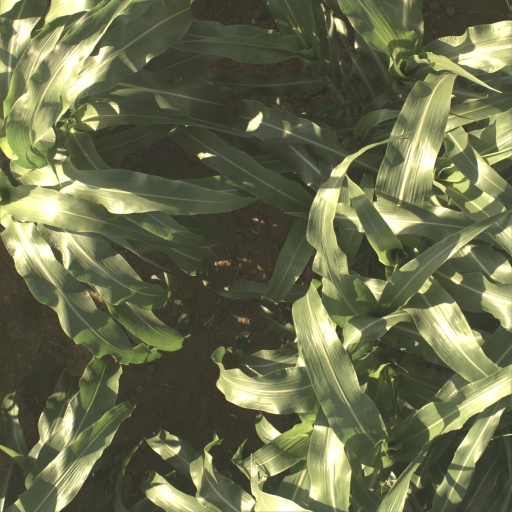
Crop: sorghum